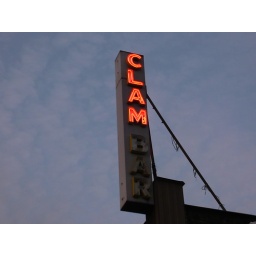
puffy clouds, clam bar (missing lights in &amp;quot;bar&amp;quot;), lenny's of howard beach